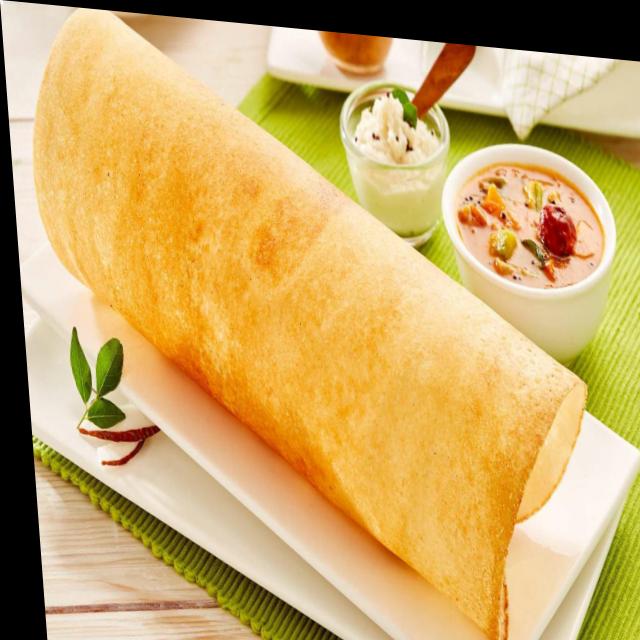
Dish: masala_dosa